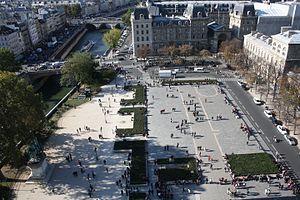
Le jardin de la Place-Jean-Paul-II, anciennement jardin du Parvis-Notre-Dame, est un espace vert du 4ᵉ arrondissement de Paris, en France.